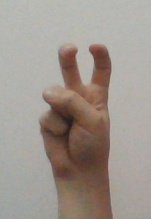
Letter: toot